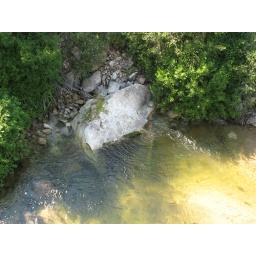
Where the river reappears. It flows down from inside the rock and up through gaps in the riverbed.